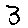
Label: 3